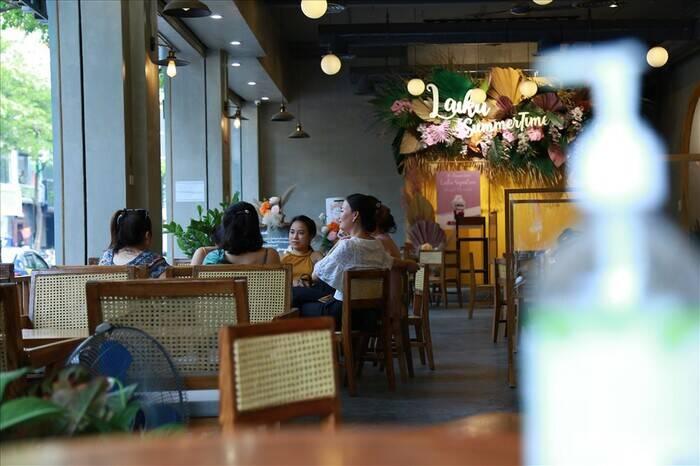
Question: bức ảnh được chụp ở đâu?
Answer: trong một quán nước